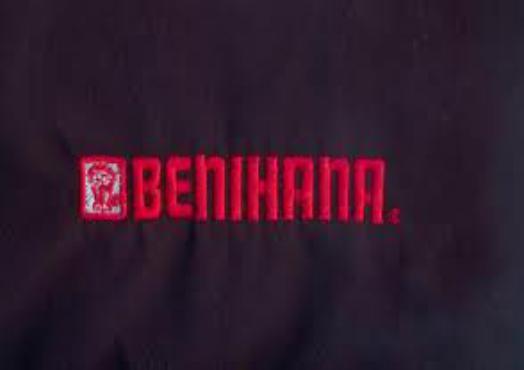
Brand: Benihana
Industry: Food